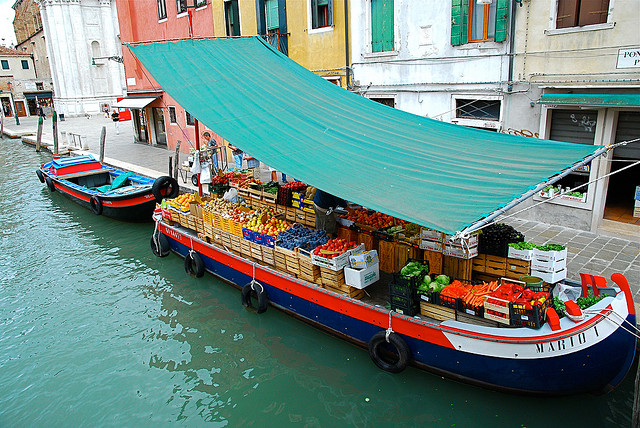
Boat market sitting on the side of a street.

A large boat filled with supplies siting on a river.

A large inflatable boat is stocked with groceries.

a covered boat full of vegetables and fruits sitting in the water

A boat is docked in the water near a row of buildings.